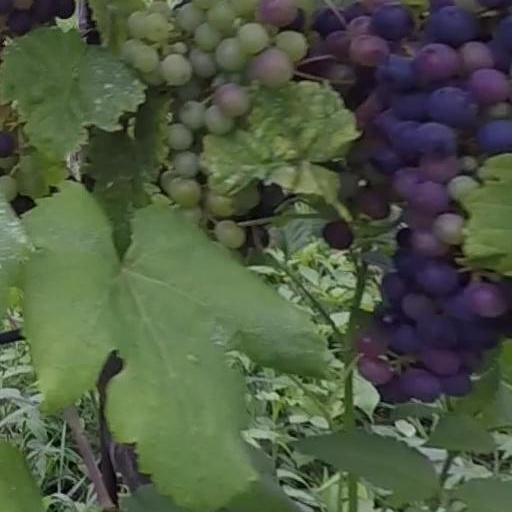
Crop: grape